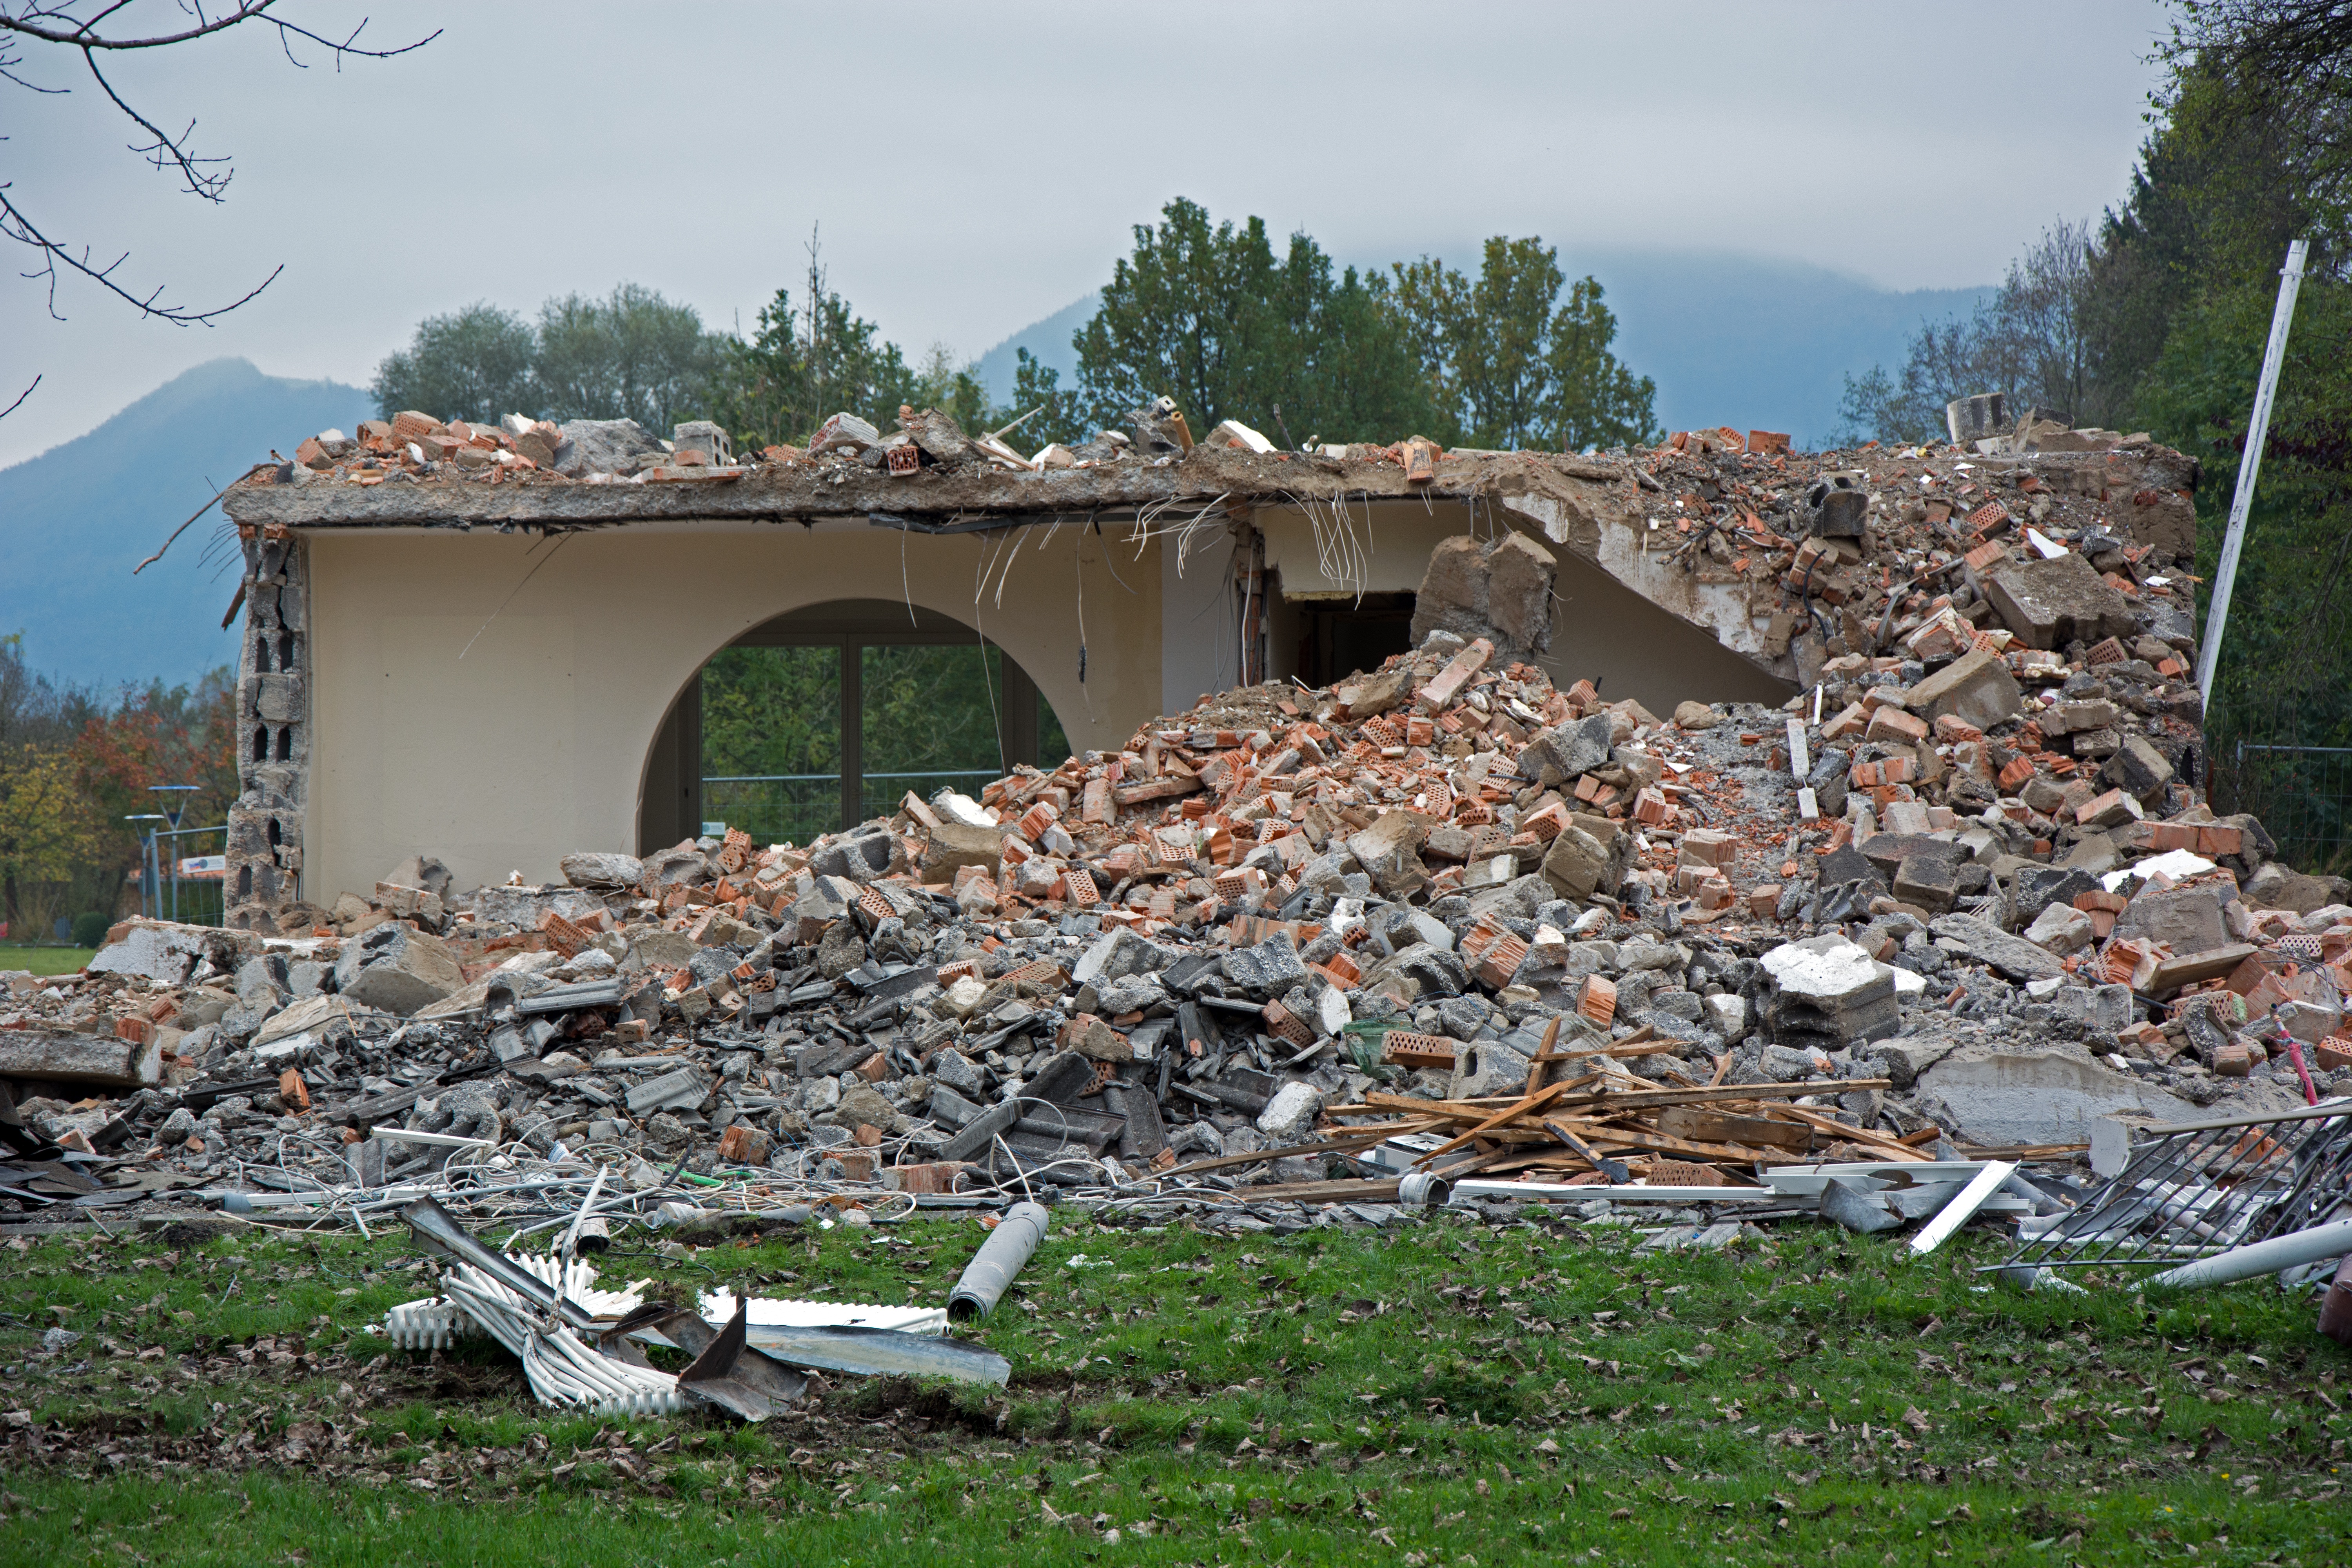
building, home, broken, ruin, destroyed, crash, rubble, ruins, site, demolition, debris, earthquake, collapse, rural area, demolished, building rubble, house demolition, geological phenomenon